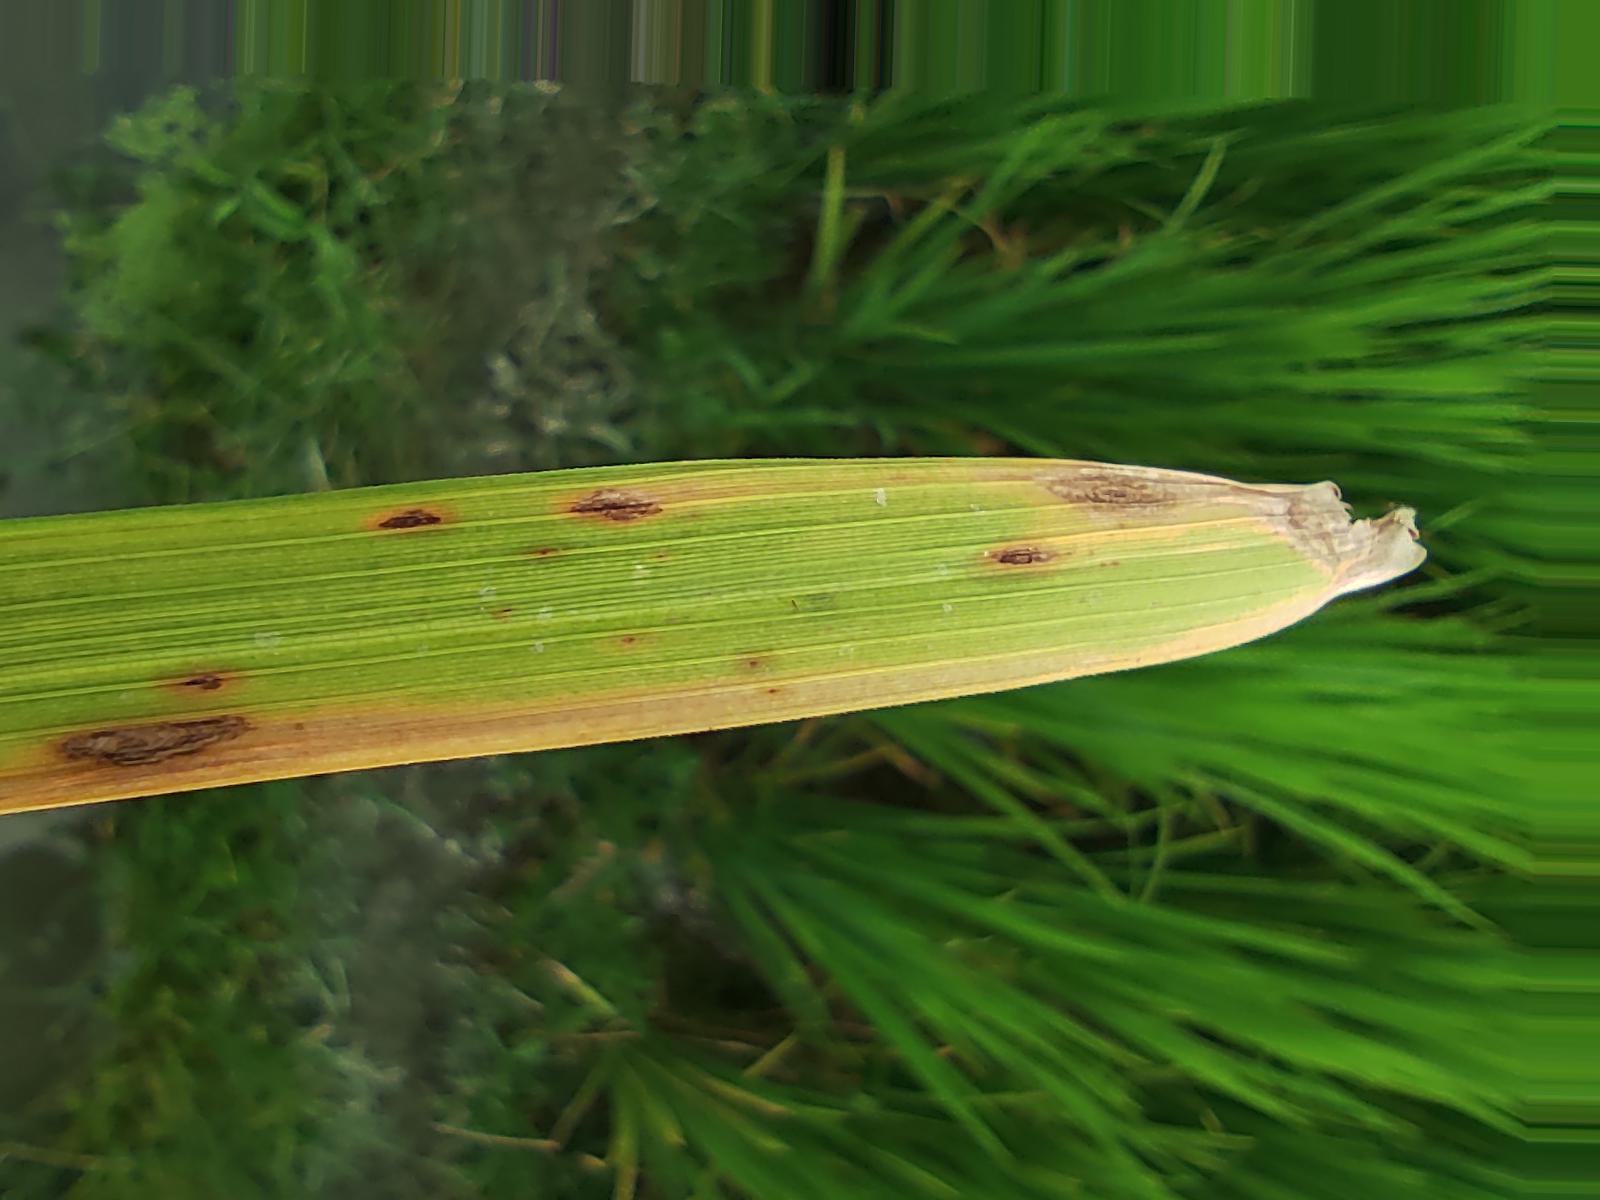
Nhãn: Bệnh Gạch Nâu ( Narrow Brown Spot )